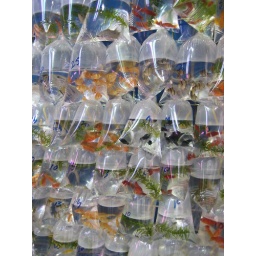
Tank fish in bags for sale